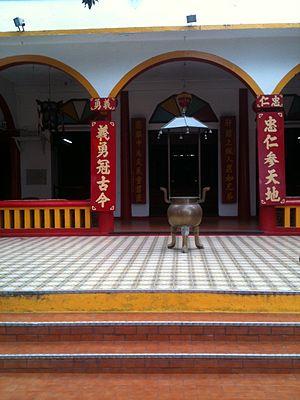
Brule encens
Le temple Guan di est un des quatre temples chinois qui se situent sur l'île de La Réunion, à Saint-Pierre, dans le sud de l'île. Il dispose de quatre autels latéraux dédiés à différentes divinités, ce qui en fait une des pagodes les plus grandes de l'île.